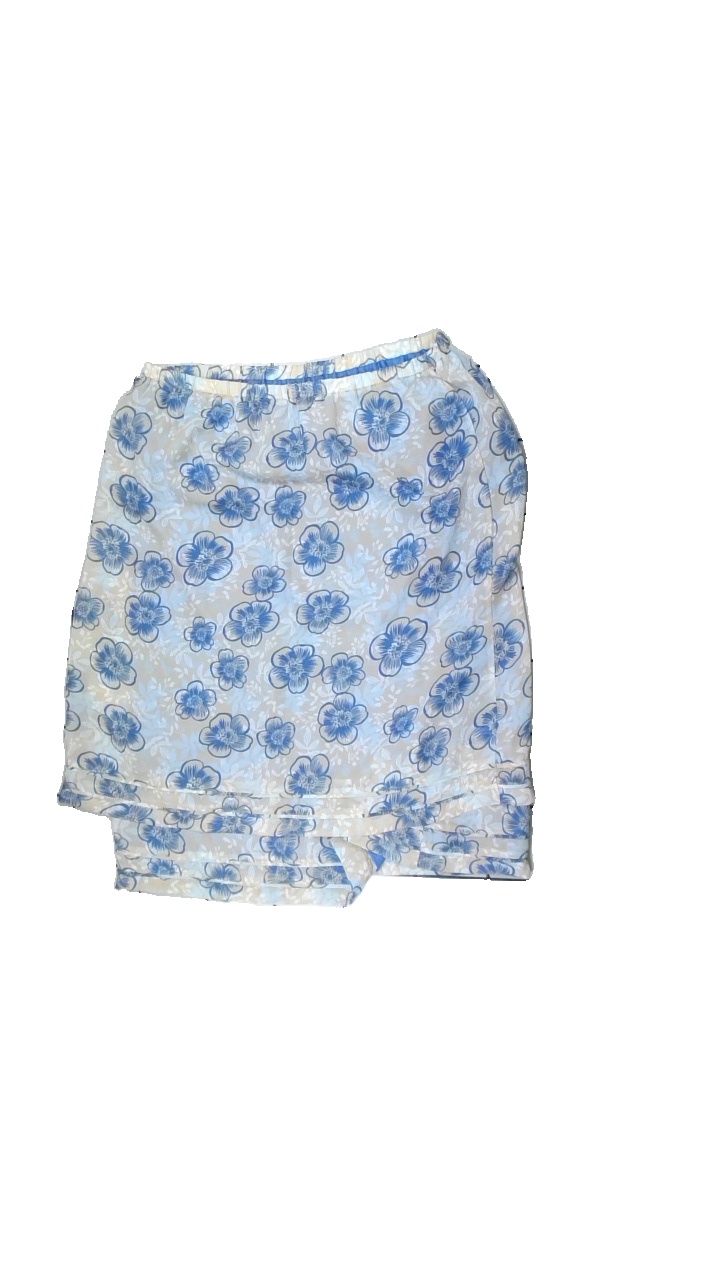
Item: Skirt (Ladies)
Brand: Brandtex
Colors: White, Blue, Beige
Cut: Regular
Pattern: Floral print
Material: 100% viscose
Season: All
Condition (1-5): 3
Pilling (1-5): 5
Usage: Reuse
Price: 50-100